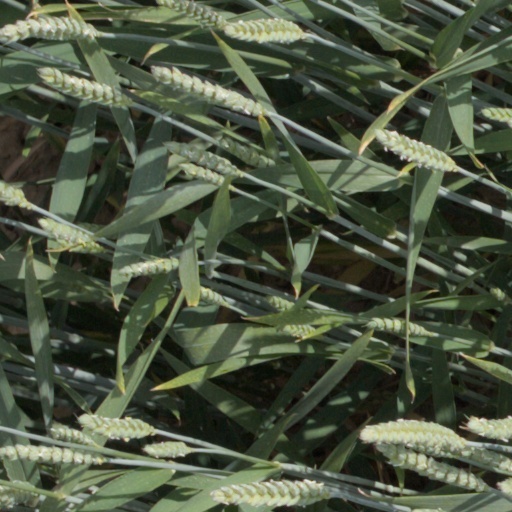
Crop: wheat